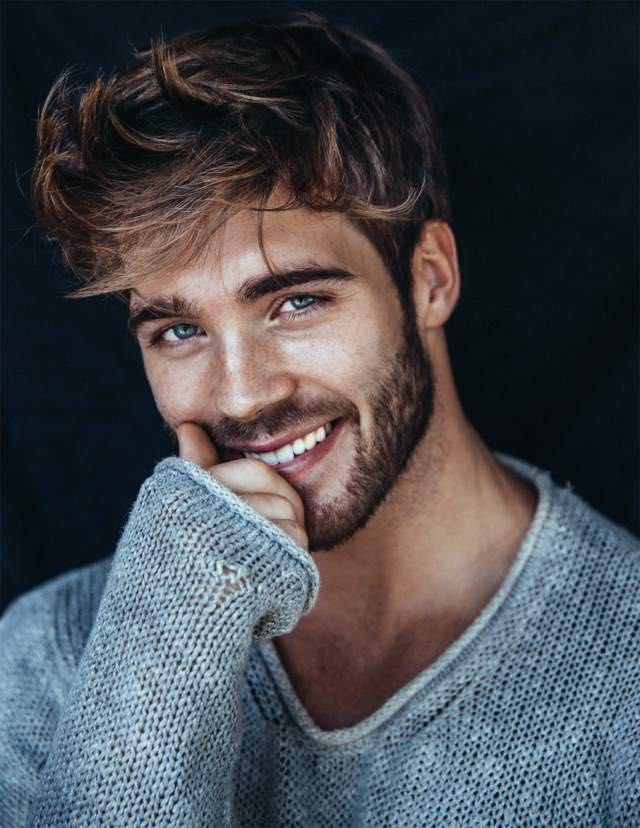
Gender: men